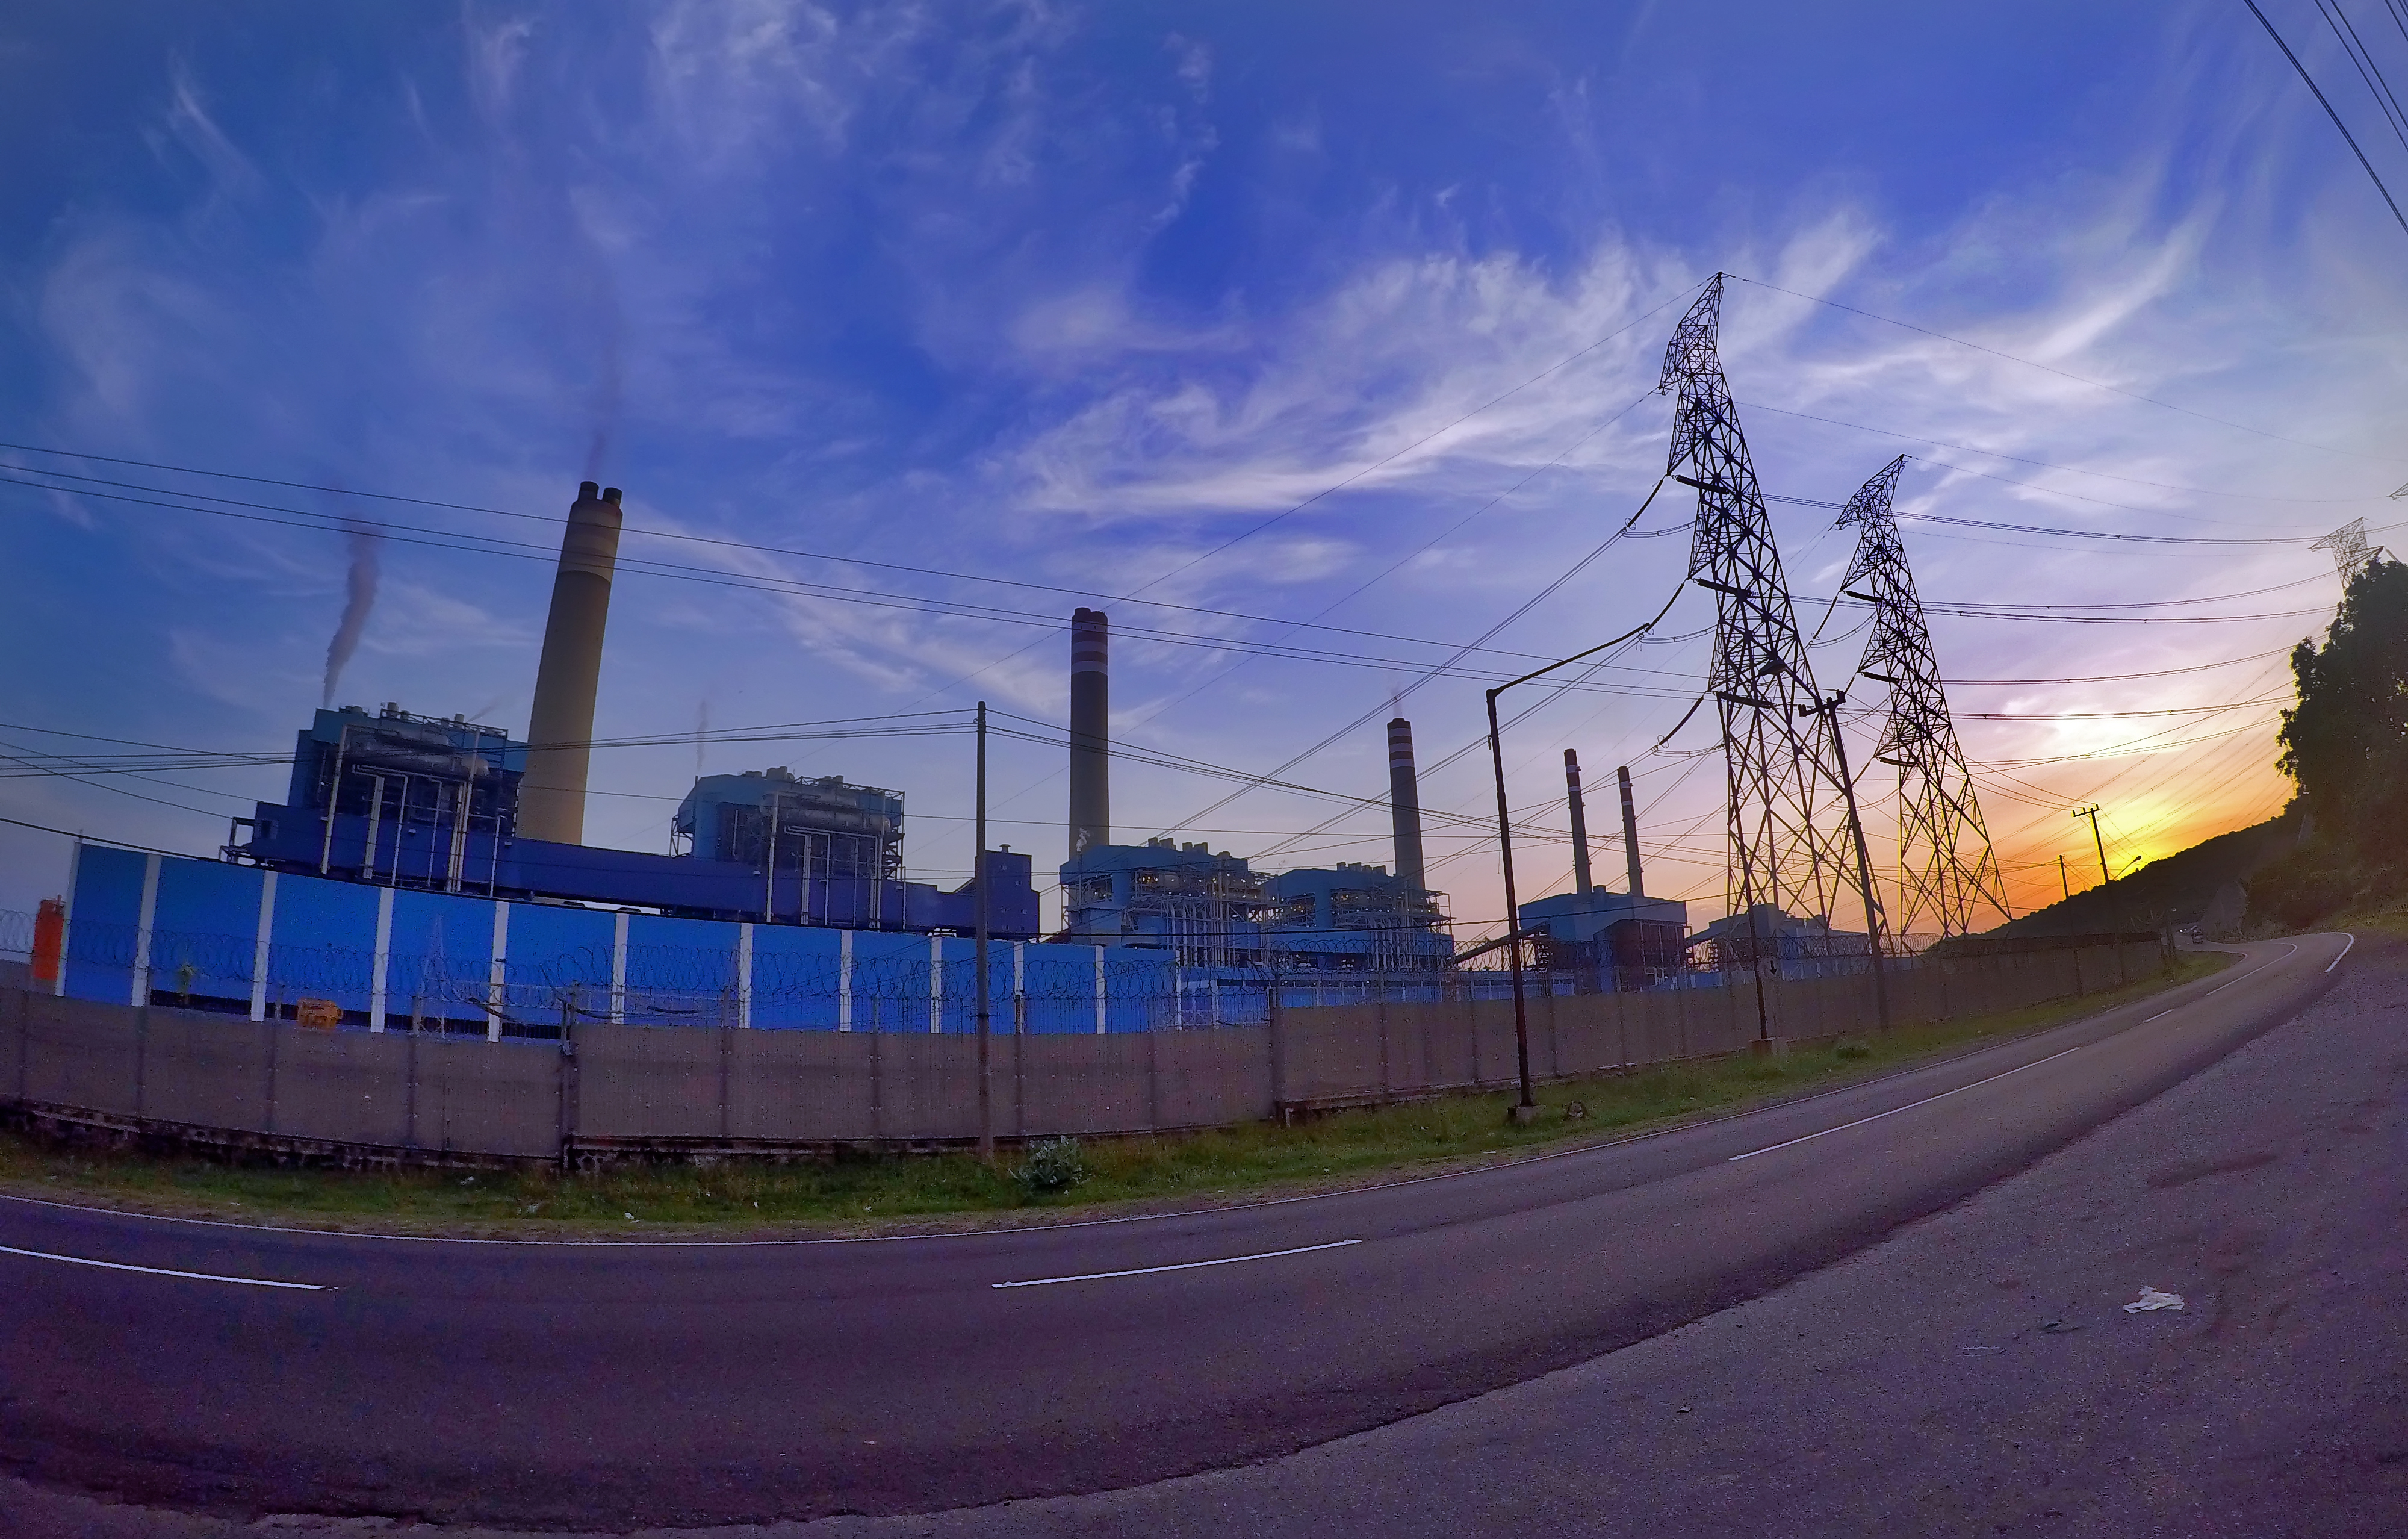
sky, blue, cloud, power station, industry, electricity, panorama, morning, photography, evening, road, infrastructure, tree, public utility, architecture, electrical supply, factory, night, dusk, city, landscape, street, asphalt, sunset